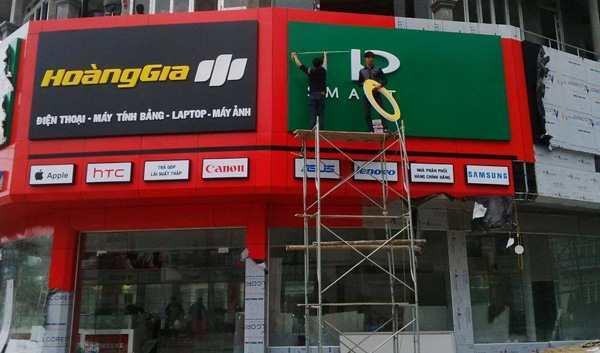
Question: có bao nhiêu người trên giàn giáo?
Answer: hai người